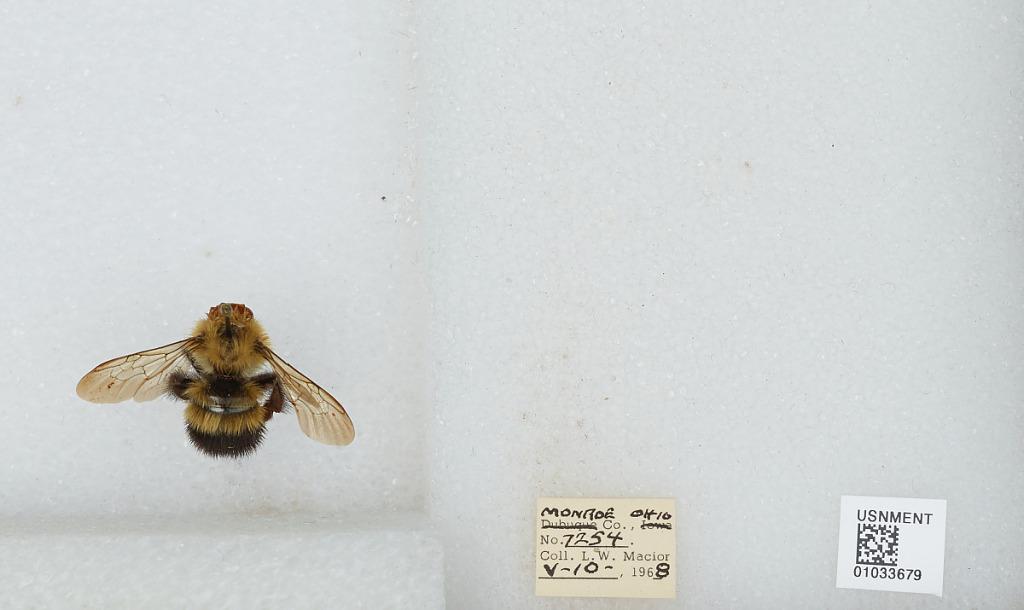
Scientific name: Bombus (Pyrobombus) vagans vagans Smith
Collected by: L. Macior
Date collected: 1968-5-10
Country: United States
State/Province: Ohio
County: Monroe
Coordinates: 39.73, -81.08